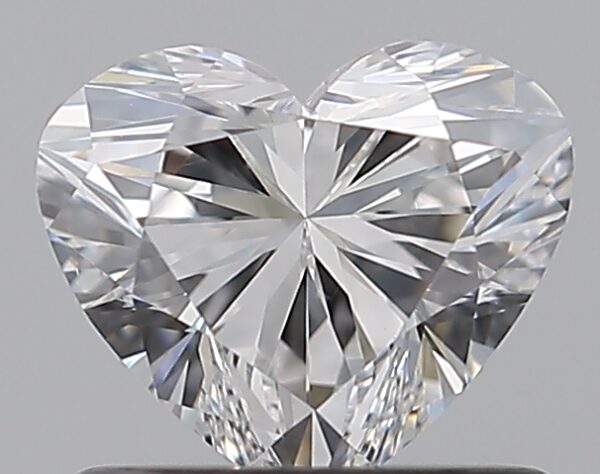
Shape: heart
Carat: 0.77
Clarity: VS2
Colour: F
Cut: EX
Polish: EX
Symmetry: VG
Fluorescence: N
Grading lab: GIA
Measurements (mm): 5.56 x 6.42 x 3.83